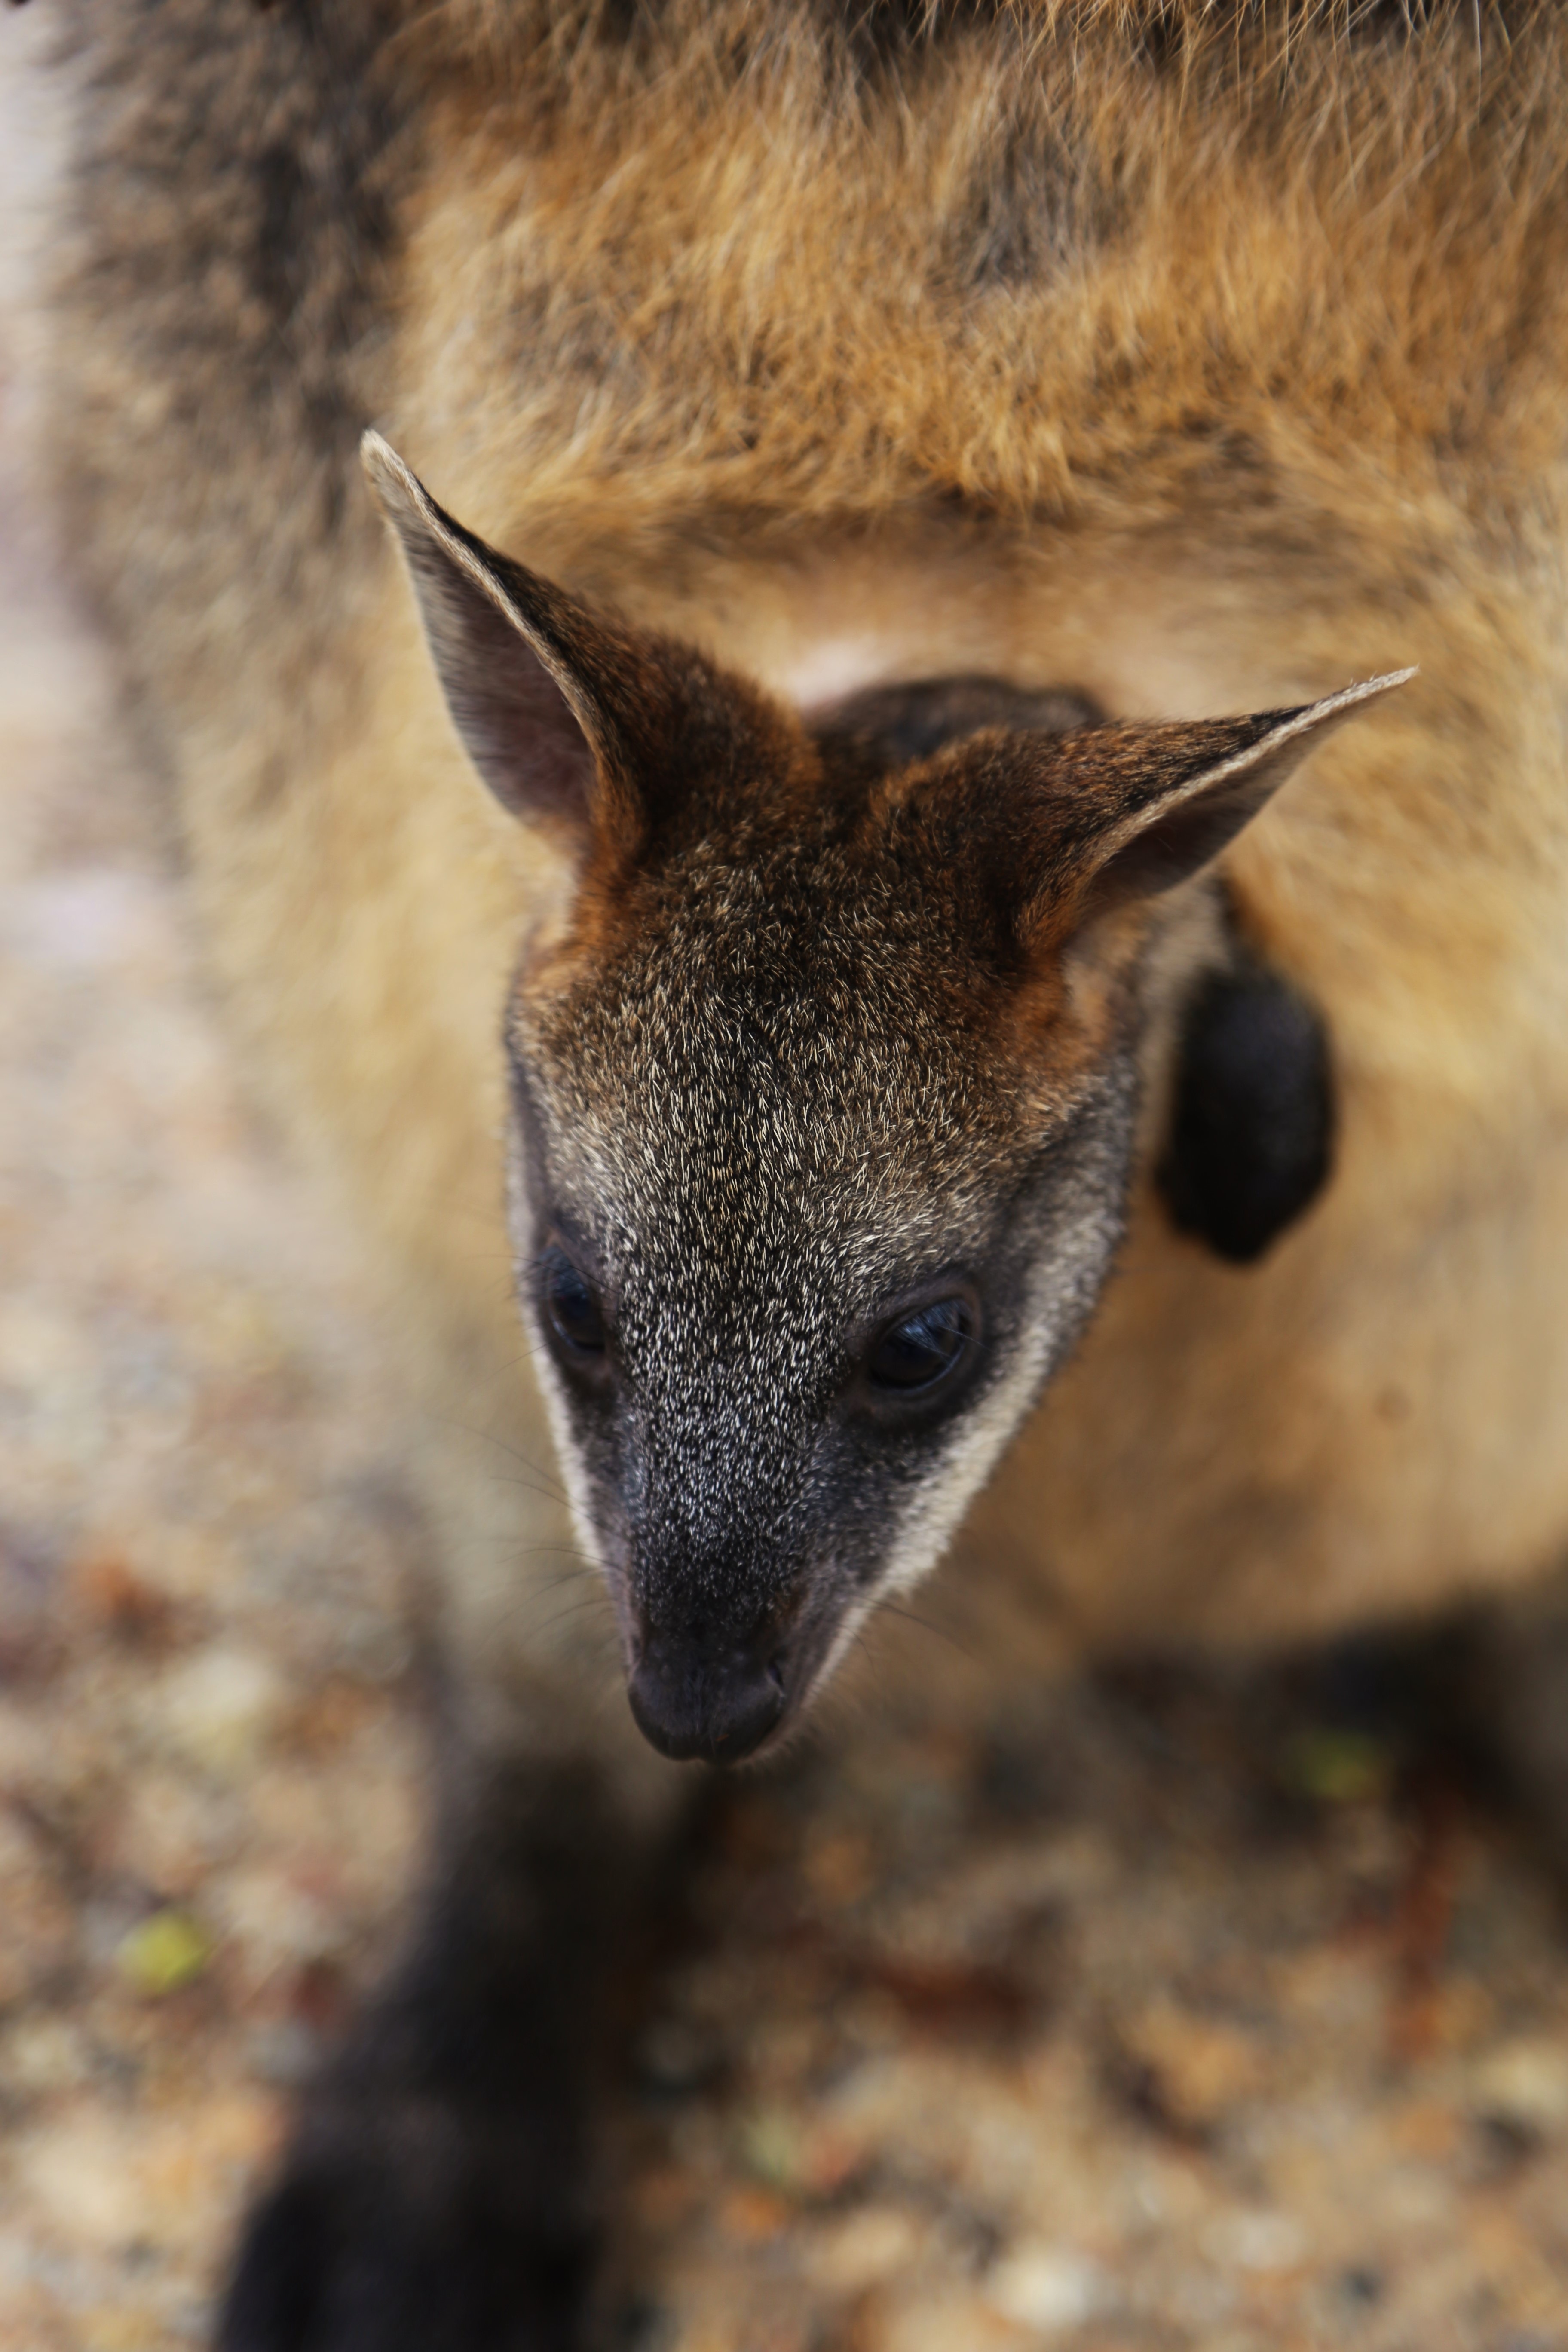
animal, wildlife, mammal, fauna, kangaroo, wallaby, close up, australia, whiskers, vertebrate, joey, marsupial, pouch, macropodidae